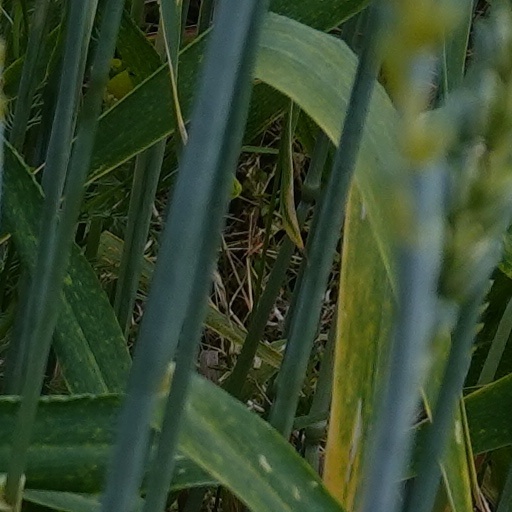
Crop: wheat